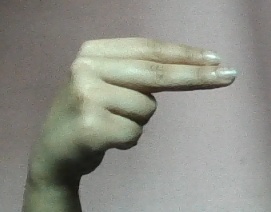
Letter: ain